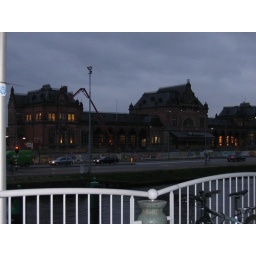
The train station in Groningen.the carry of the boxes begi